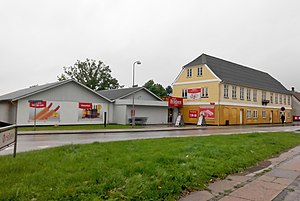
Nyråd
Brugsen i Nyråd
Nyråd er en satellitby til Vordingborg på Sydsjælland med 2.508 indbyggere. Nyråd er beliggende i Vordingborg Sogn ved Sydmotorvejen tre kilometer øst for Vordingborg og fire kilometer vest for Stensved. Byen tilhører Vordingborg Kommune og er beliggende i Region Sjælland.